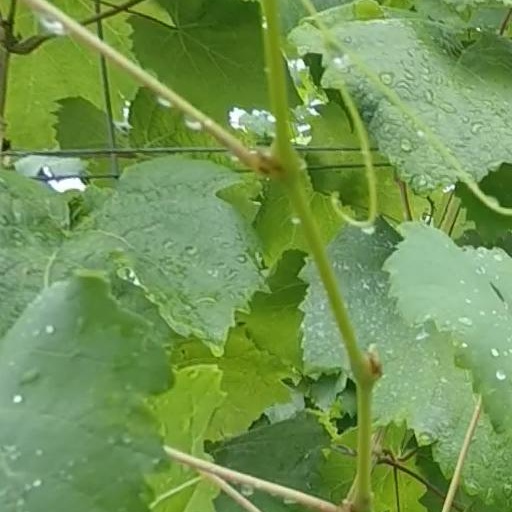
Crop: grape